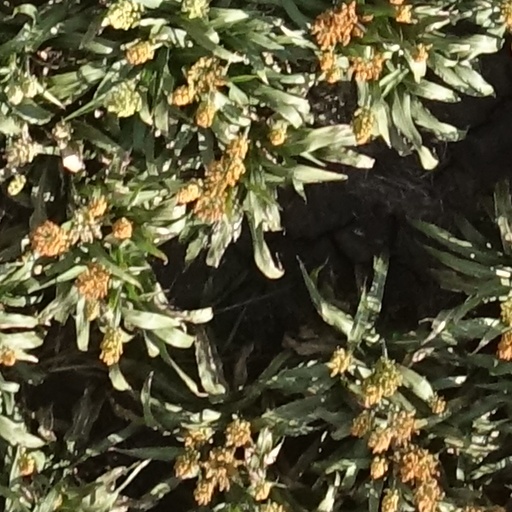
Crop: sorghum